Coldstream, Victoria

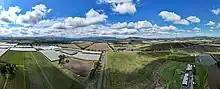
Aerial panorama of Coldstream and the Great Dividing Range on the horizon. March 2023.

The township developed around the railway station after the railway arrived in 1888. The Post Office opening on 7 February 1889. Prior to that the locality was known as "The Lodge".